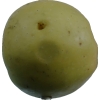
Label: Apple 13